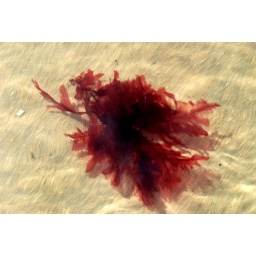
sea weed floating in water at beach muckross kilcar co donegal 9/7/10